Hipswell Moor

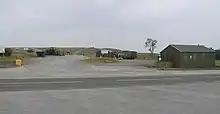
Road junction leading to Hipswell Moor

Hipswell Moor is an area used for military training, near Catterick Garrison in North Yorkshire, England. It includes parts of the civil parishes of Barden and Hipswell, as well as Barden Fell hill ( a.s.l.).